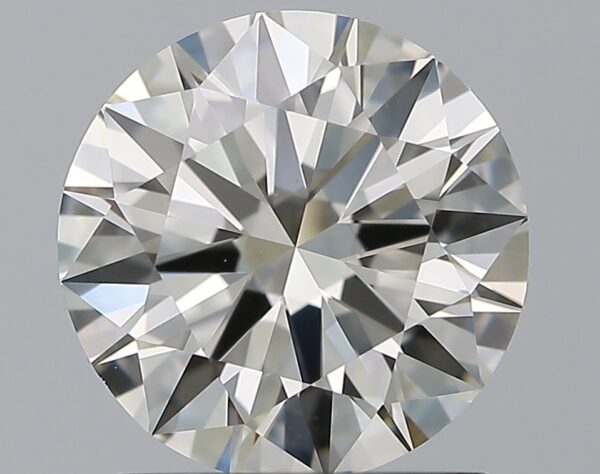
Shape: round
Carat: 1.5
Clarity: VS1
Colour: K
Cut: EX
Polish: EX
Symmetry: EX
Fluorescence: N
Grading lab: GIA
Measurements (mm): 7.35 x 7.4 x 4.46